John N. Forrest

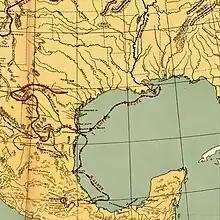
Detail showing the mouth of Mississippi River and location of Tampico, Tamaulipas on the Gulf of Mexico (Map of Mexican–American War campaigns from "McConnell's Historical maps of the United States", LOC 2009581130-29)

John N. Forrest was recorded as sick in the military hospital at Tampico in January and February 1848. Forrest appeared on the company muster roll of March and April 1848, and he was last paid on April 24, 1848. On April 24 he was "discharged by surgeon's certificate of disability at Tampico Mex Apr 24 48" per his personnel record. The nature of the disability for which Forrest was discharged is unclear. Although Anderson's Rifles were never in combat, he was later said to have been "half-paralyzed cripple, shot through the lower spine" during the Mexican–American War. Captain Dorsey of Company C returned to Mississippi on June 21, 1848, on the "Iona". On June 27, the "Vicksburg Daily Whig" described Tampico as an unhealthy place as evidenced by the sickly look of the returning soldiers of the Mississippi Battalion. Pvt. Forrest and company were officially mustered out on June 28, 1848, at Vicksburg.